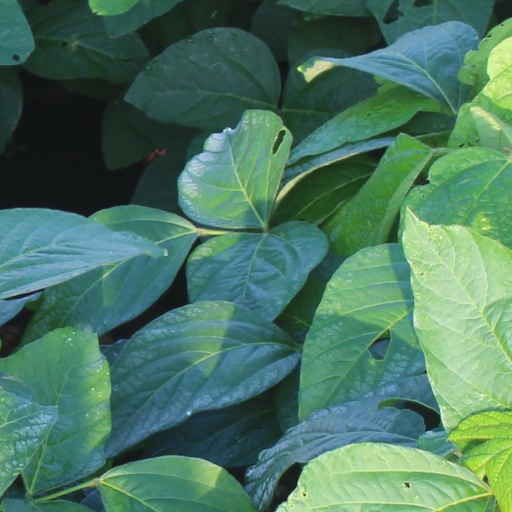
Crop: soybean